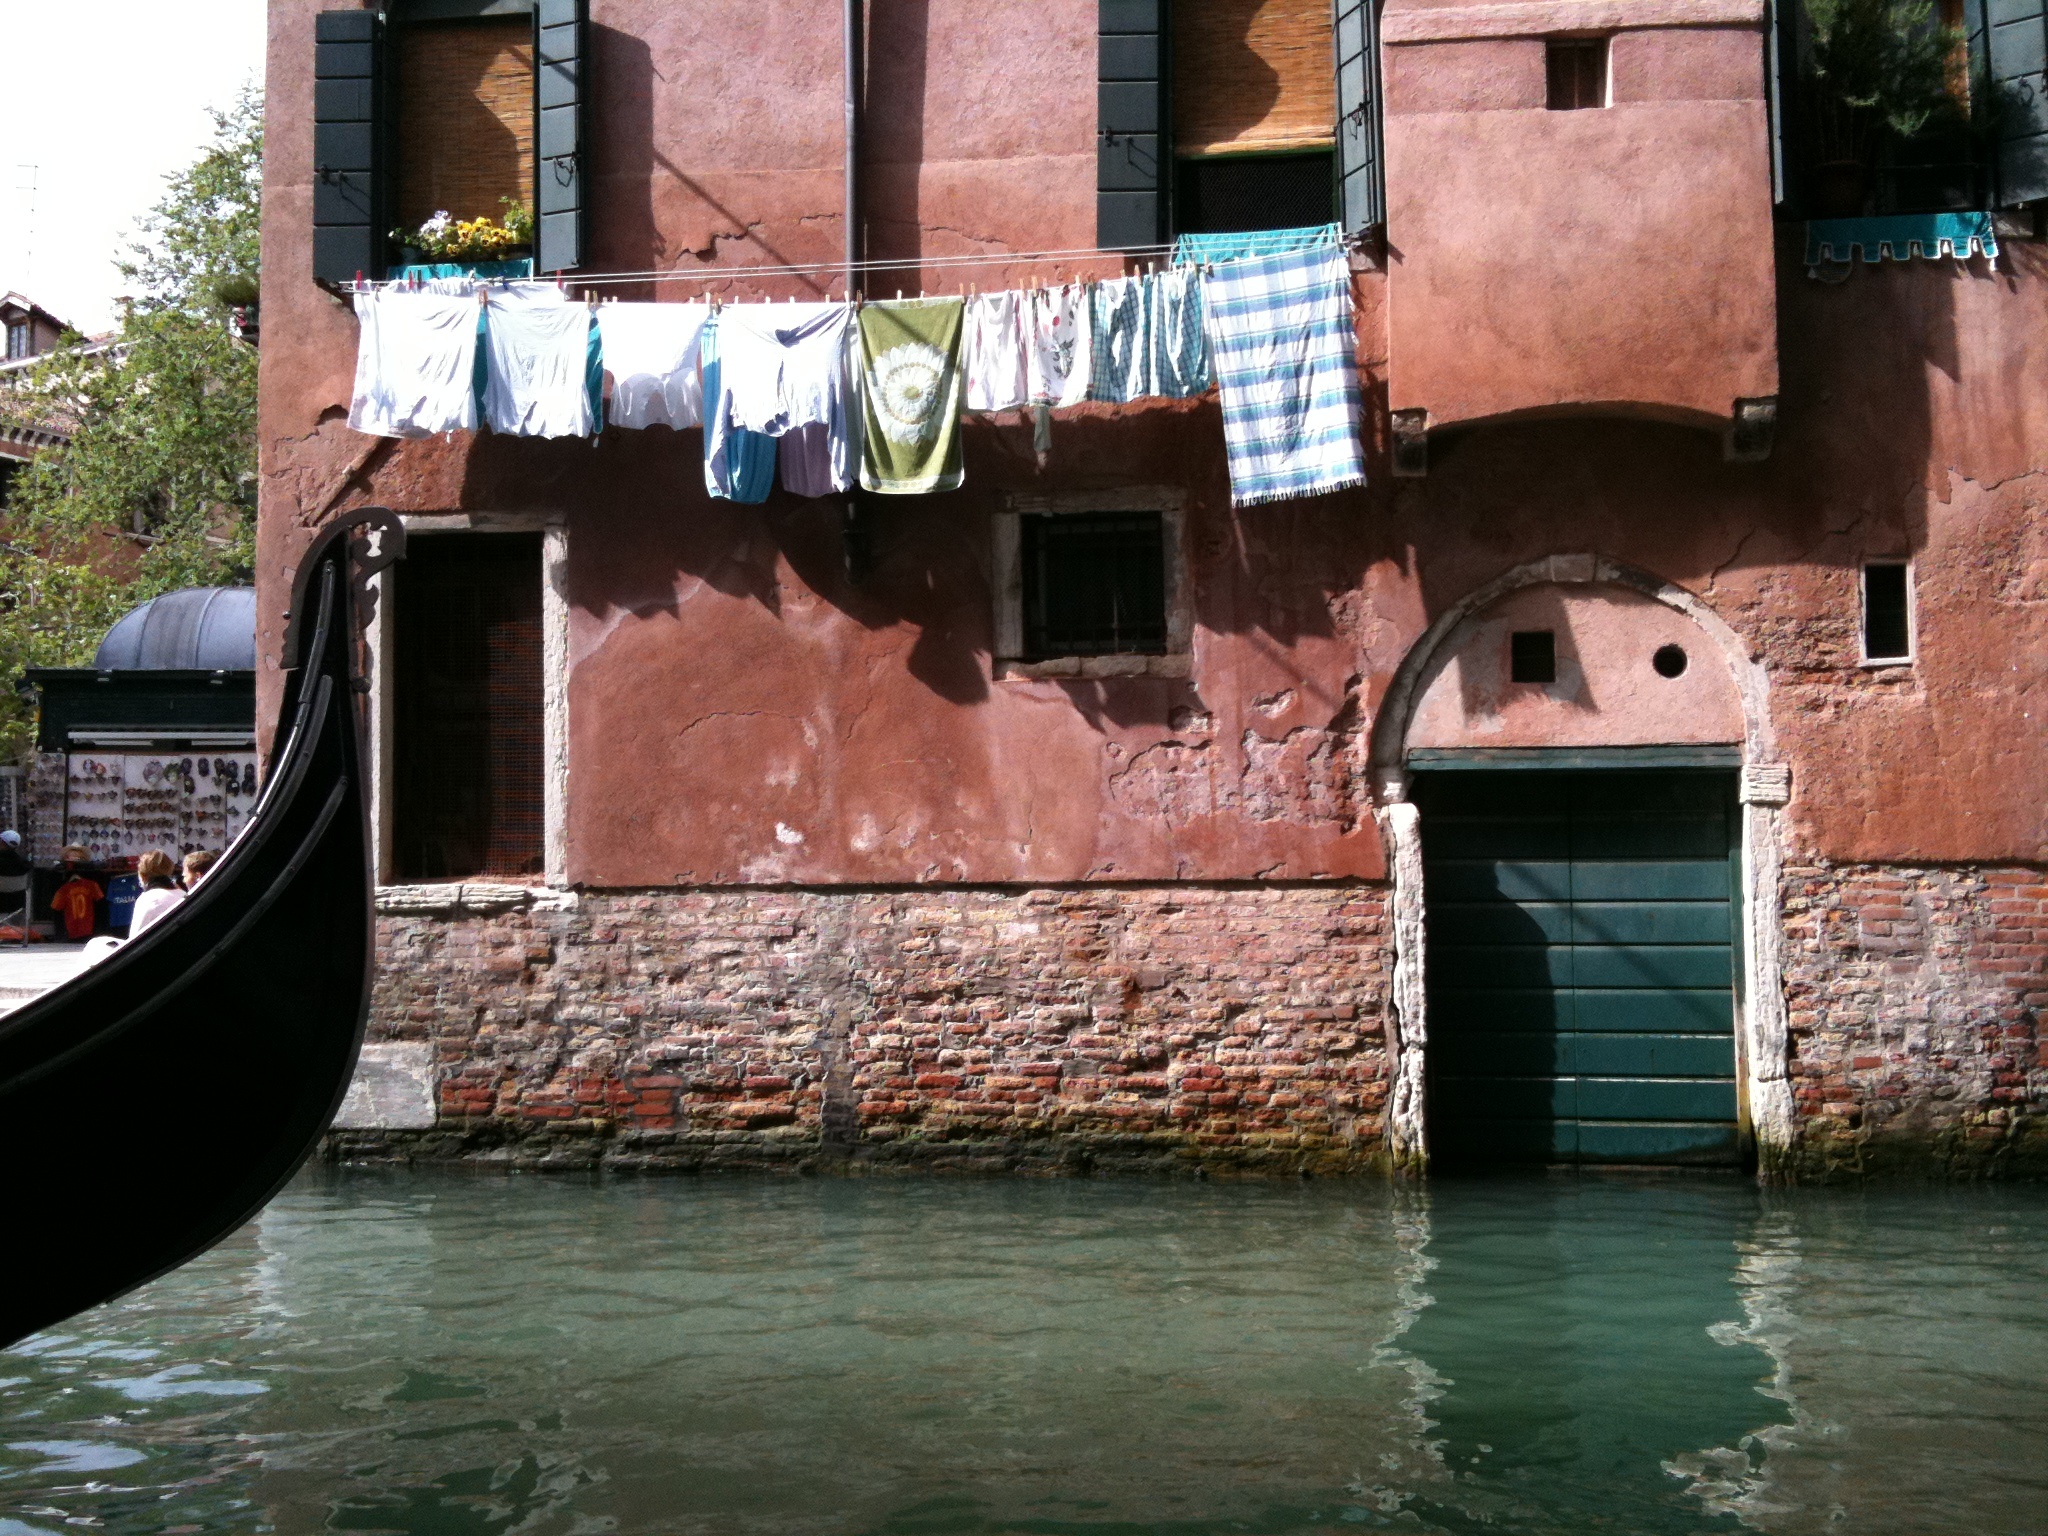
water, boat, canal, travel, vehicle, waterway, gondola